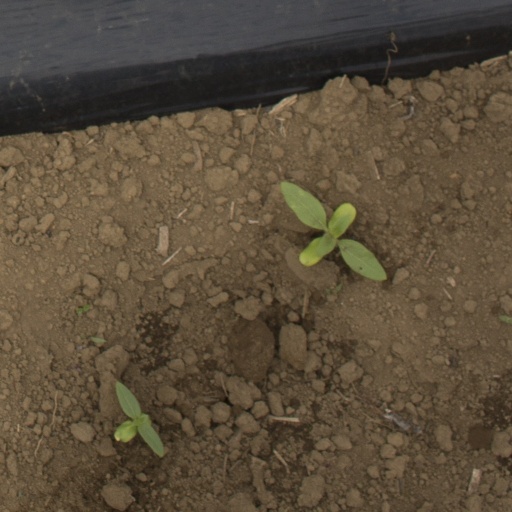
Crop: Jerusalem artichoke